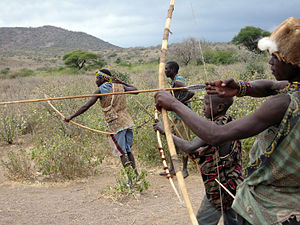
Tanzania / Befolkning
Hadza-folket lever som jægere og samlere.
Tanzania, officielt Den Forenede Republik Tanzania, er en demokratisk forbundsrepublik beliggende ved Afrikas østkyst. Republikken blev etableret i 1964, da Tanganyika og Zanzibar indgik en politisk forening og fik fælles forfatning. Tanzania grænser op mod Kenya, Uganda, Rwanda, Burundi, Den Demokratiske Republik Congo, Zambia, Malawi og Mozambique samt til Det Indiske Ocean.